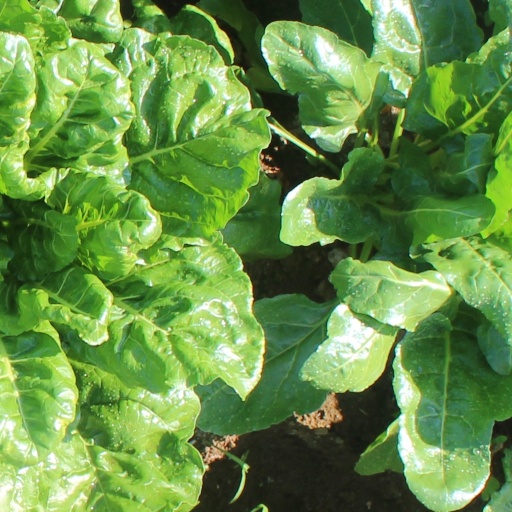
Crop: sugar beet